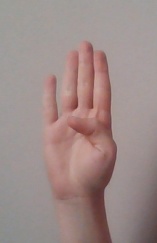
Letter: kaaf